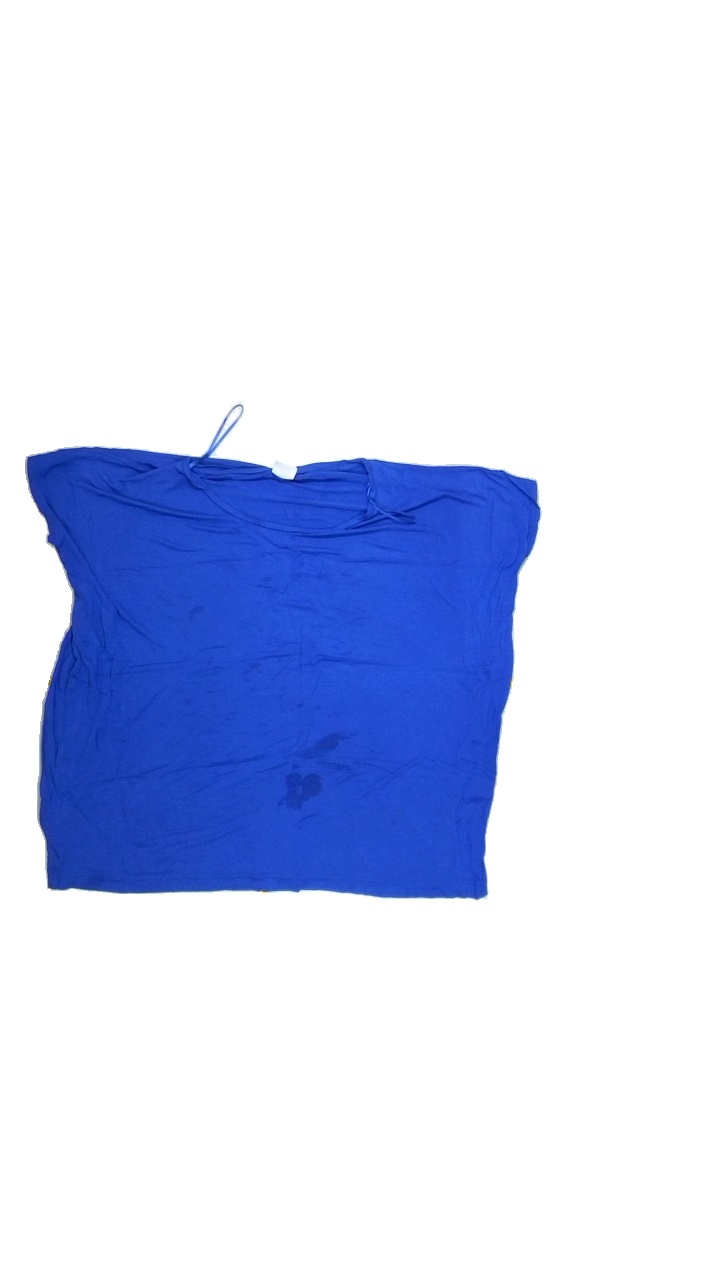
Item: T-shirt (Ladies)
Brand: Gina Tricot
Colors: Blue
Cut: Regular, C-collar
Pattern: Plain
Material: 100%viscose
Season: All
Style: No trend
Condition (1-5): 2
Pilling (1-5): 4
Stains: Yes
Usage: Export
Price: <50